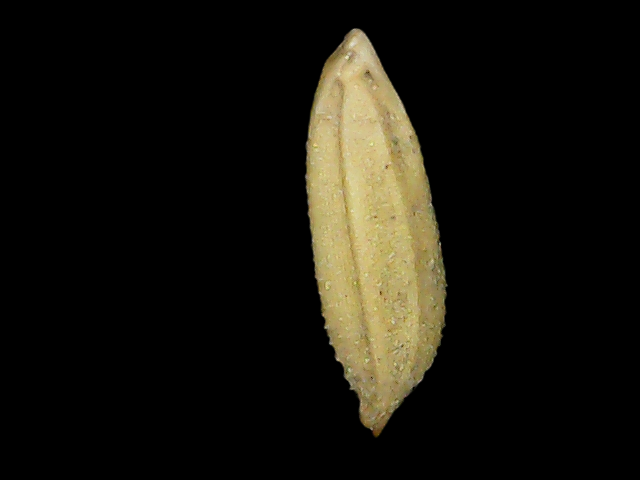
Rice variety: Binadhan23